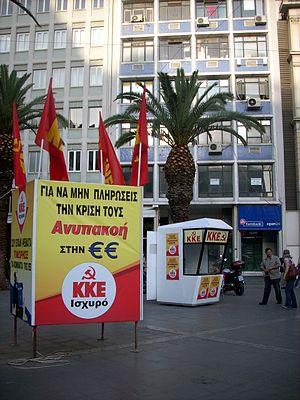
L'histoire du communisme recouvre l'ensemble des évolutions de ce courant d'idées et, par extension, celle des mouvances et des régimes politiques qui s'en sont réclamés. Le communisme se développe principalement au XXᵉ siècle, dont il constitue l'une des principales forces politiques : à son apogée, durant la seconde moitié du siècle, un quart de l'humanité vit sous un régime communiste.